Klemens von Metternich

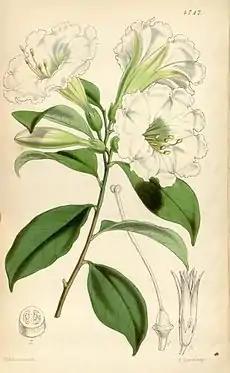
Illustration of Metternichia principis

Though Metternich was tiring, memoranda kept pouring forth from his chancellery. Despite this, he did not foresee the building crisis. The new Pope Pius IX was gaining a reputation as a liberal nationalist, counterbalancing Metternich and Austria; at the same time, the Empire experienced unemployment and rising prices as a result of poor harvests. Metternich was bemused at the outcry from Italians, the Pope, and Palmerston when he ordered the occupation of Papal-controlled Ferrara in mid-1847. Despite securing French agreement for the first time in years from François Guizot over the Swiss Civil War, France and Austria were forced into backing breakaway cantons. The pair proposed a conference, but the government crushed the revolt. It was a major blow to Metternich's prestige, and his opponents in Vienna called it evidence of his incompetence. In January 1848 Metternich predicted trouble in Italy during the year ahead. He acted on this by dispatching an envoy, Karl Ludwig von Ficquelmont to Italy; by resurrecting his 1817 plans for an Italian chancellery; and by arranging various contingency plans with the French. In late February Austrian field marshal Joseph Radetsky placed Austrian Italy (Lombardy-Venetia) under martial law as disturbances spread. Despite this and hearing of renewed revolution in France, Metternich was cautious, still thinking domestic revolution unlikely. He was described by a Saxon diplomat as, in the words of biographer Musulin, "having shrunk to a shadow of his former self".